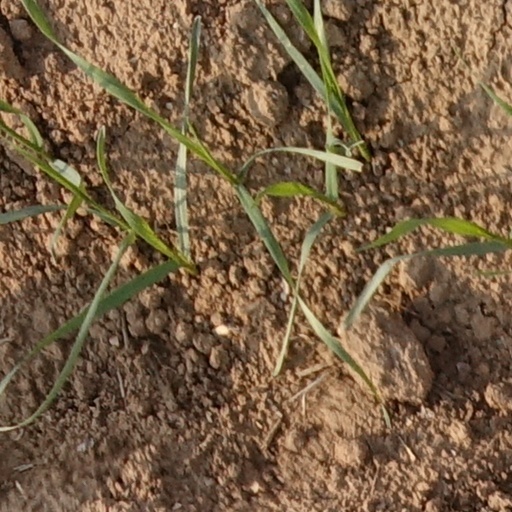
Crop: wheat